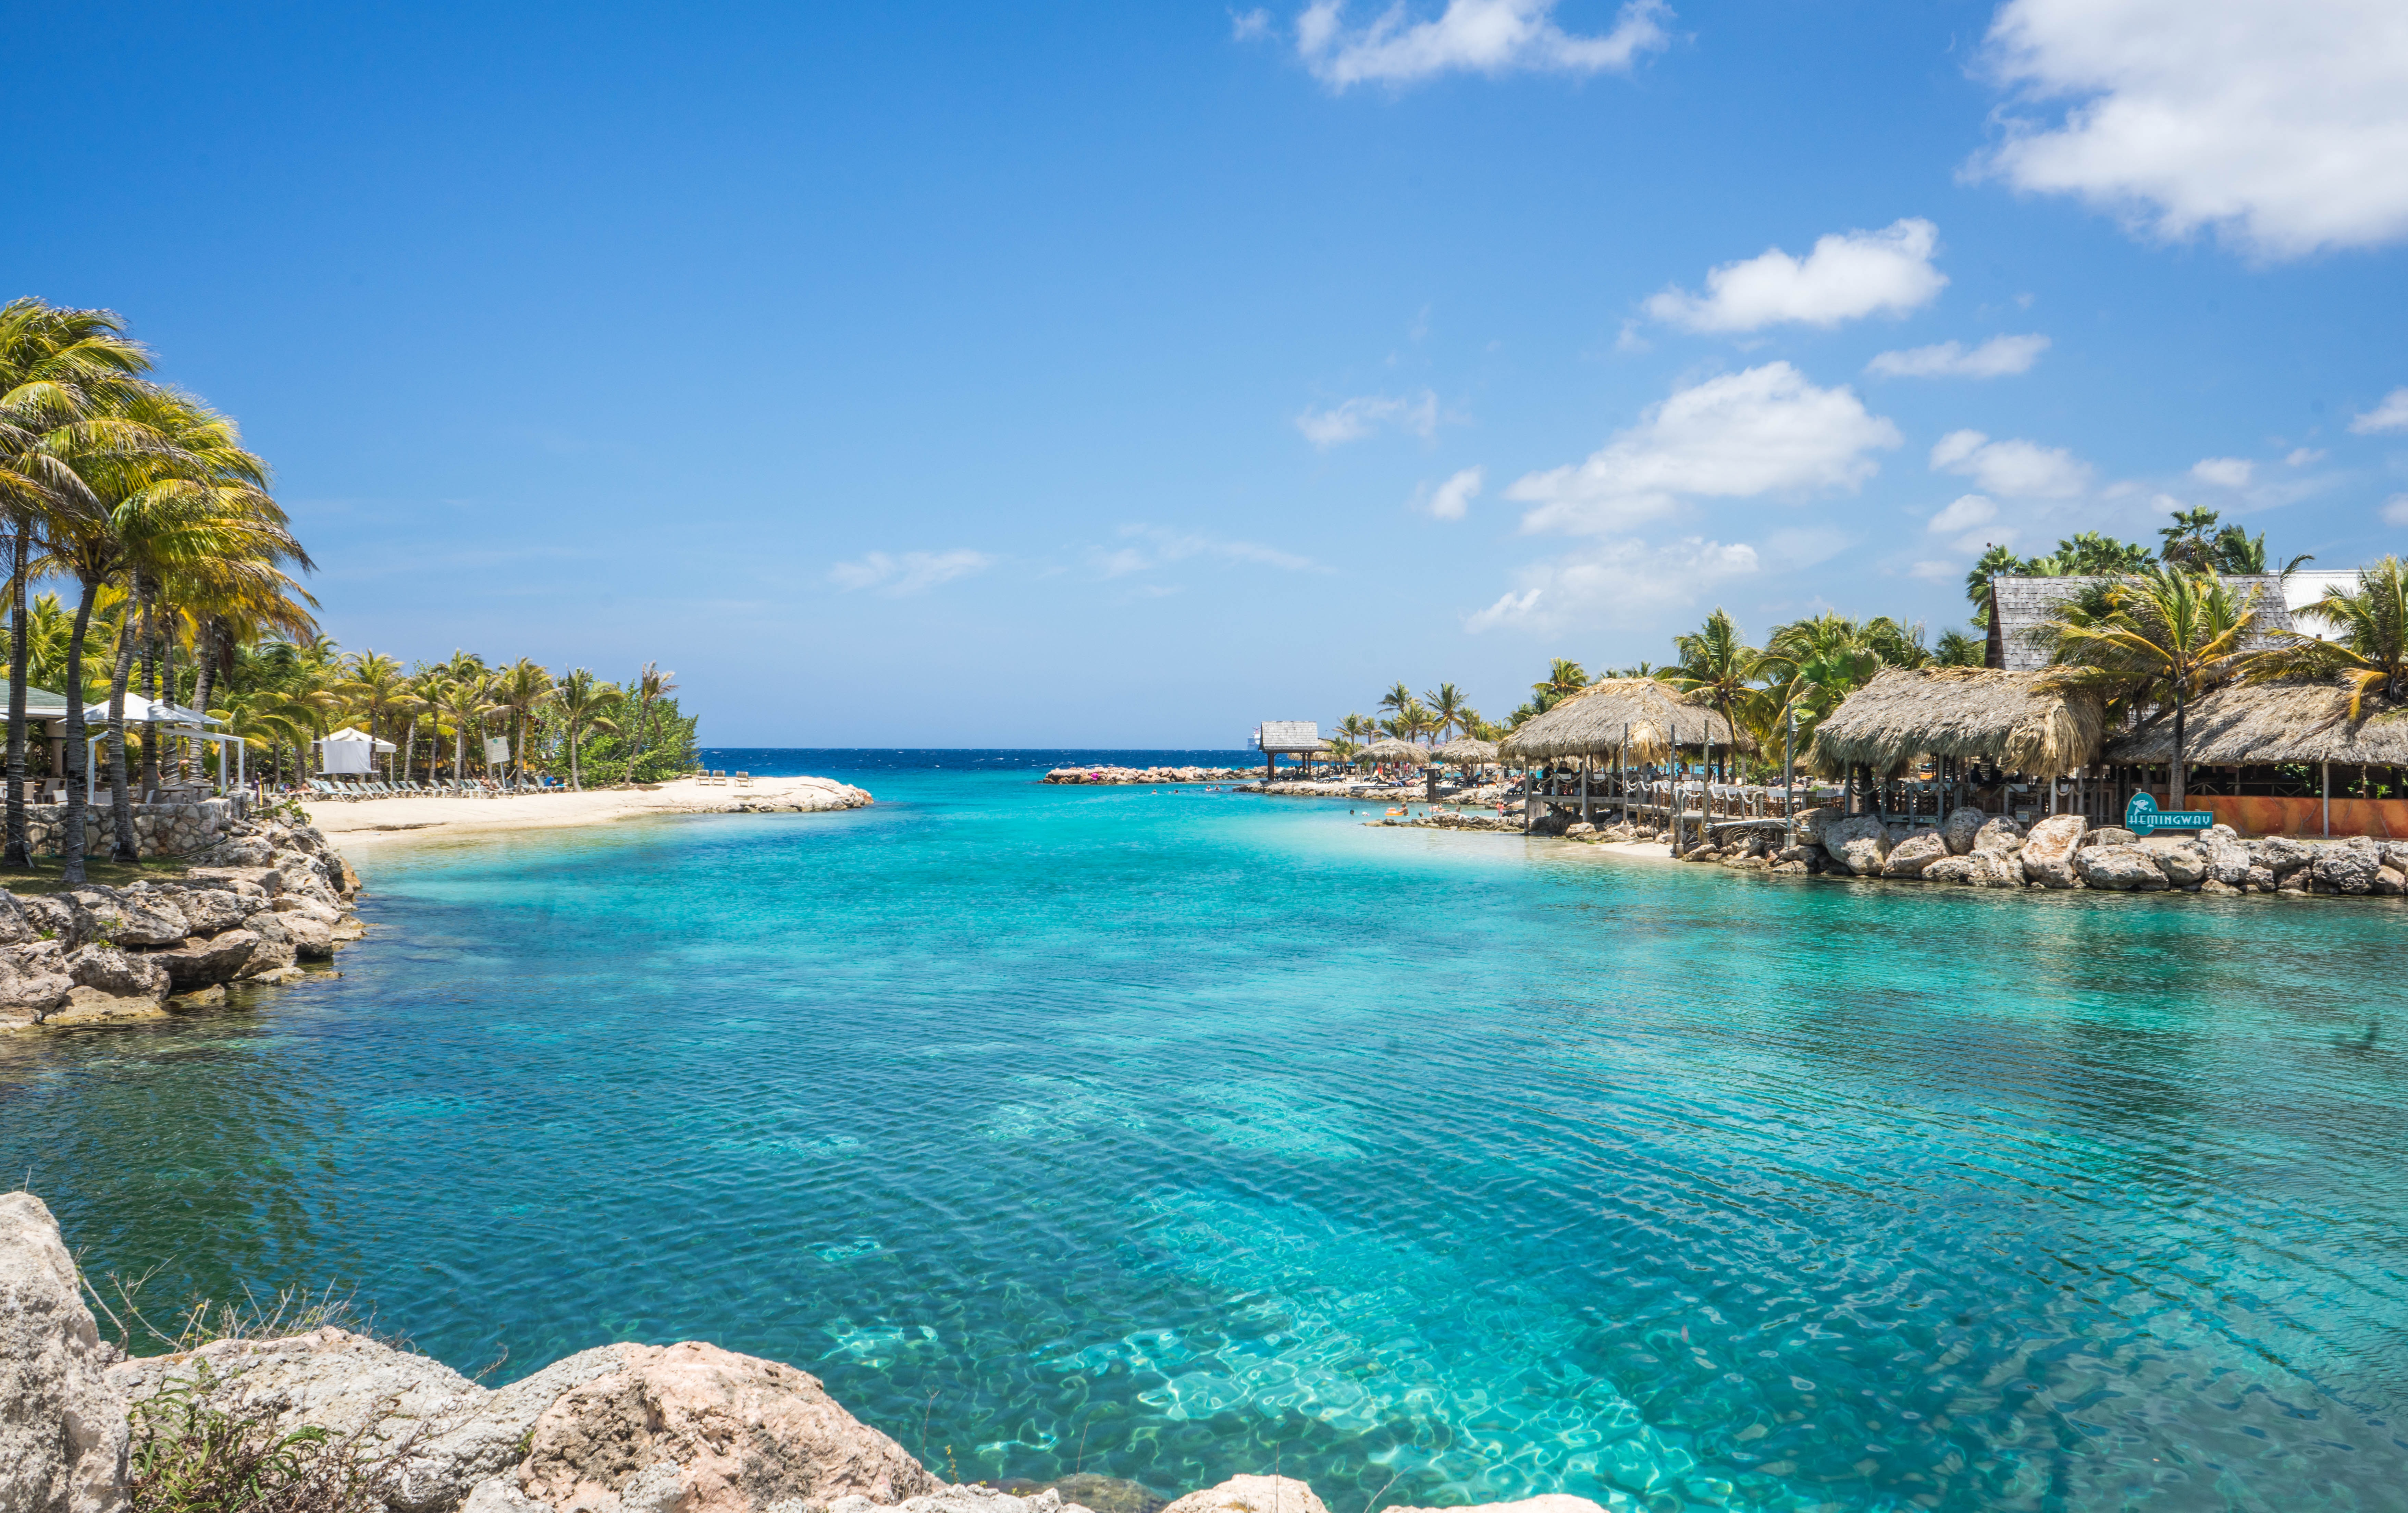
beach, sea, coast, ocean, architecture, vacation, travel, cove, swimming pool, tropical, color, lagoon, bay, island, exterior, colorful, netherlands, resort, dutch, estate, caribbean, tropics, antilles, islet, landform, curacao, willemstad, geographical feature, resort town